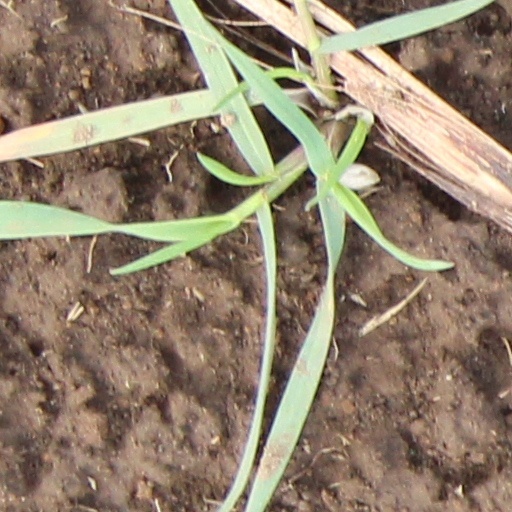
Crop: wheat